Mandatory spending

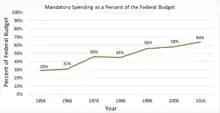
Mandatory spending as a percentage of the federal budget

Prior to the Great Depression, nearly all federal expenditures were discretionary. Mandatory spending grew following the passage of the Social Security Act in 1935. An increasing percentage of the federal budget became devoted to mandatory spending. In 1947, Social Security accounted for just under five percent of the federal budget and less than one-half of one percent of GDP. By 1962, 13 percent of the federal budget and half of all mandatory spending was committed to Social Security. Less than 30 percent of all federal spending was mandatory. This percentage continued to increase when Congress amended the Social Security Act to create Medicare in 1965. Medicare is a government administered health insurance program for senior citizens. In the 10 years following the creation of Medicare, mandatory spending increased from 30 percent to over 50 percent of the federal budget. The graph here shows the larger share of the federal budget that mandatory spending has taken up over time. Though the rate of increase has since slowed, mandatory spending composed about 60 percent of the federal budget since FY 2012.